Oliver Drake (baseball)

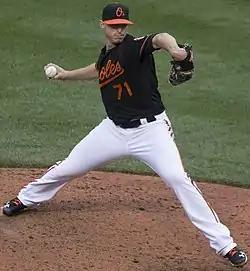
Drake with the Baltimore Orioles in 2015

Drake was assigned to Rookie-league Bluefield, then the Bluefield Orioles, pitching in 7 games, going 1–0 with a 0.77 ERA before being promoted to Low-A Aberdeen, pitching in 5 games with a 0.87 ERA. His totals in 2008 were 12 games, going 1–0 with a 0.82 ERA. He spent all of 2009 with Single-A Delmarva, going 8–9 with a 4.34 ERA over 25 games, 24 of them starts. He played all of the 2010 season with High-A Frederick, going 6–6 with a 4.36 ERA over 24 games. He also played in the Arizona Fall League with Scottsdale, going 1–3 with an 8.38 ERA. He split 2011 with Frederick and Double-A Bowie, while also playing 1 game with Triple-A Norfolk, going a combined 11–8 with a 3.32 ERA over 27 games. He was added to the Orioles' 40-man roster following the season. He had shoulder surgery in 2012. Entering 2014, he was rated the Orioles' 24th-best prospect by "Baseball America".